Guillaume Geefs

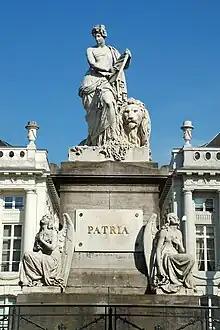
Monument to the Martyrs of the 1830 Revolution

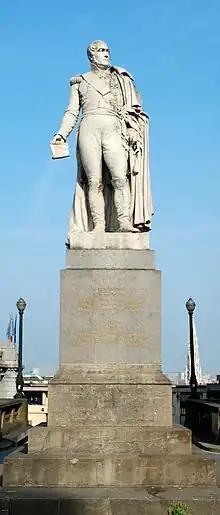
Monument to General Belliard (1838)

Geefs' early work has been characterized as "predominately elegiac in mood". By the end of the 1830s, however, he developed a powerful, spare realism in monumental works such as "General Belliard" and "Frédéric de Mérode" (erected in Brussels, 1836–37) and "Peter Paul Rubens" (Antwerp, 1841). He was prolific in producing tombs, pulpits, statues, busts, and sculpture groups.